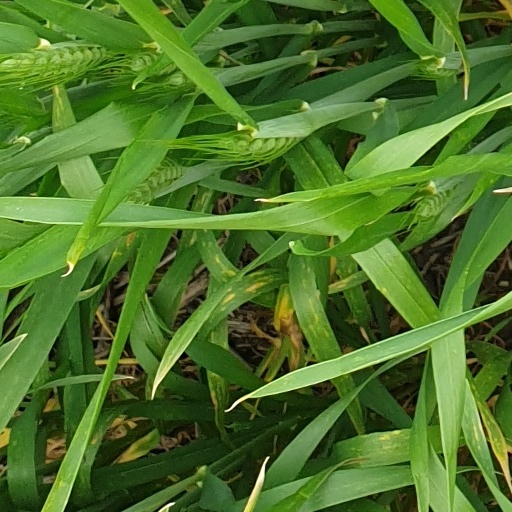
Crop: wheat